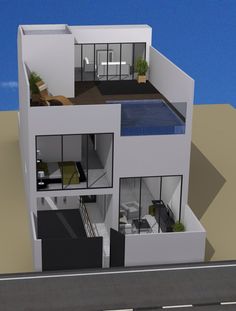
Nataal bii ag kër gu am ay taax.